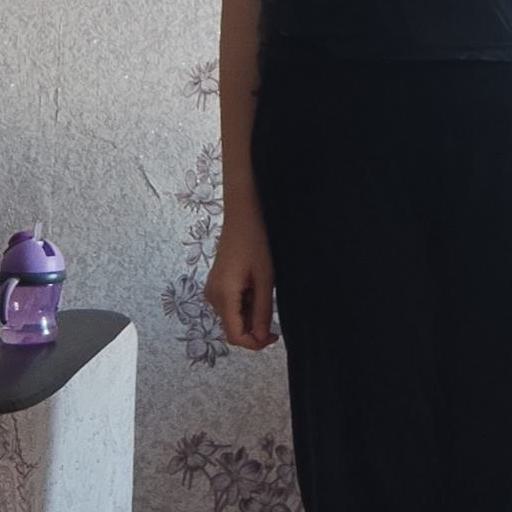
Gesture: no_gesture